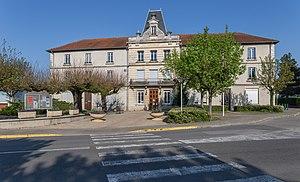
Mairie de Nivolas-Vermelle, Isère.
Nivolas-Vermelle est une commune française située dans le département de l'Isère en région Auvergne-Rhône-Alpes.